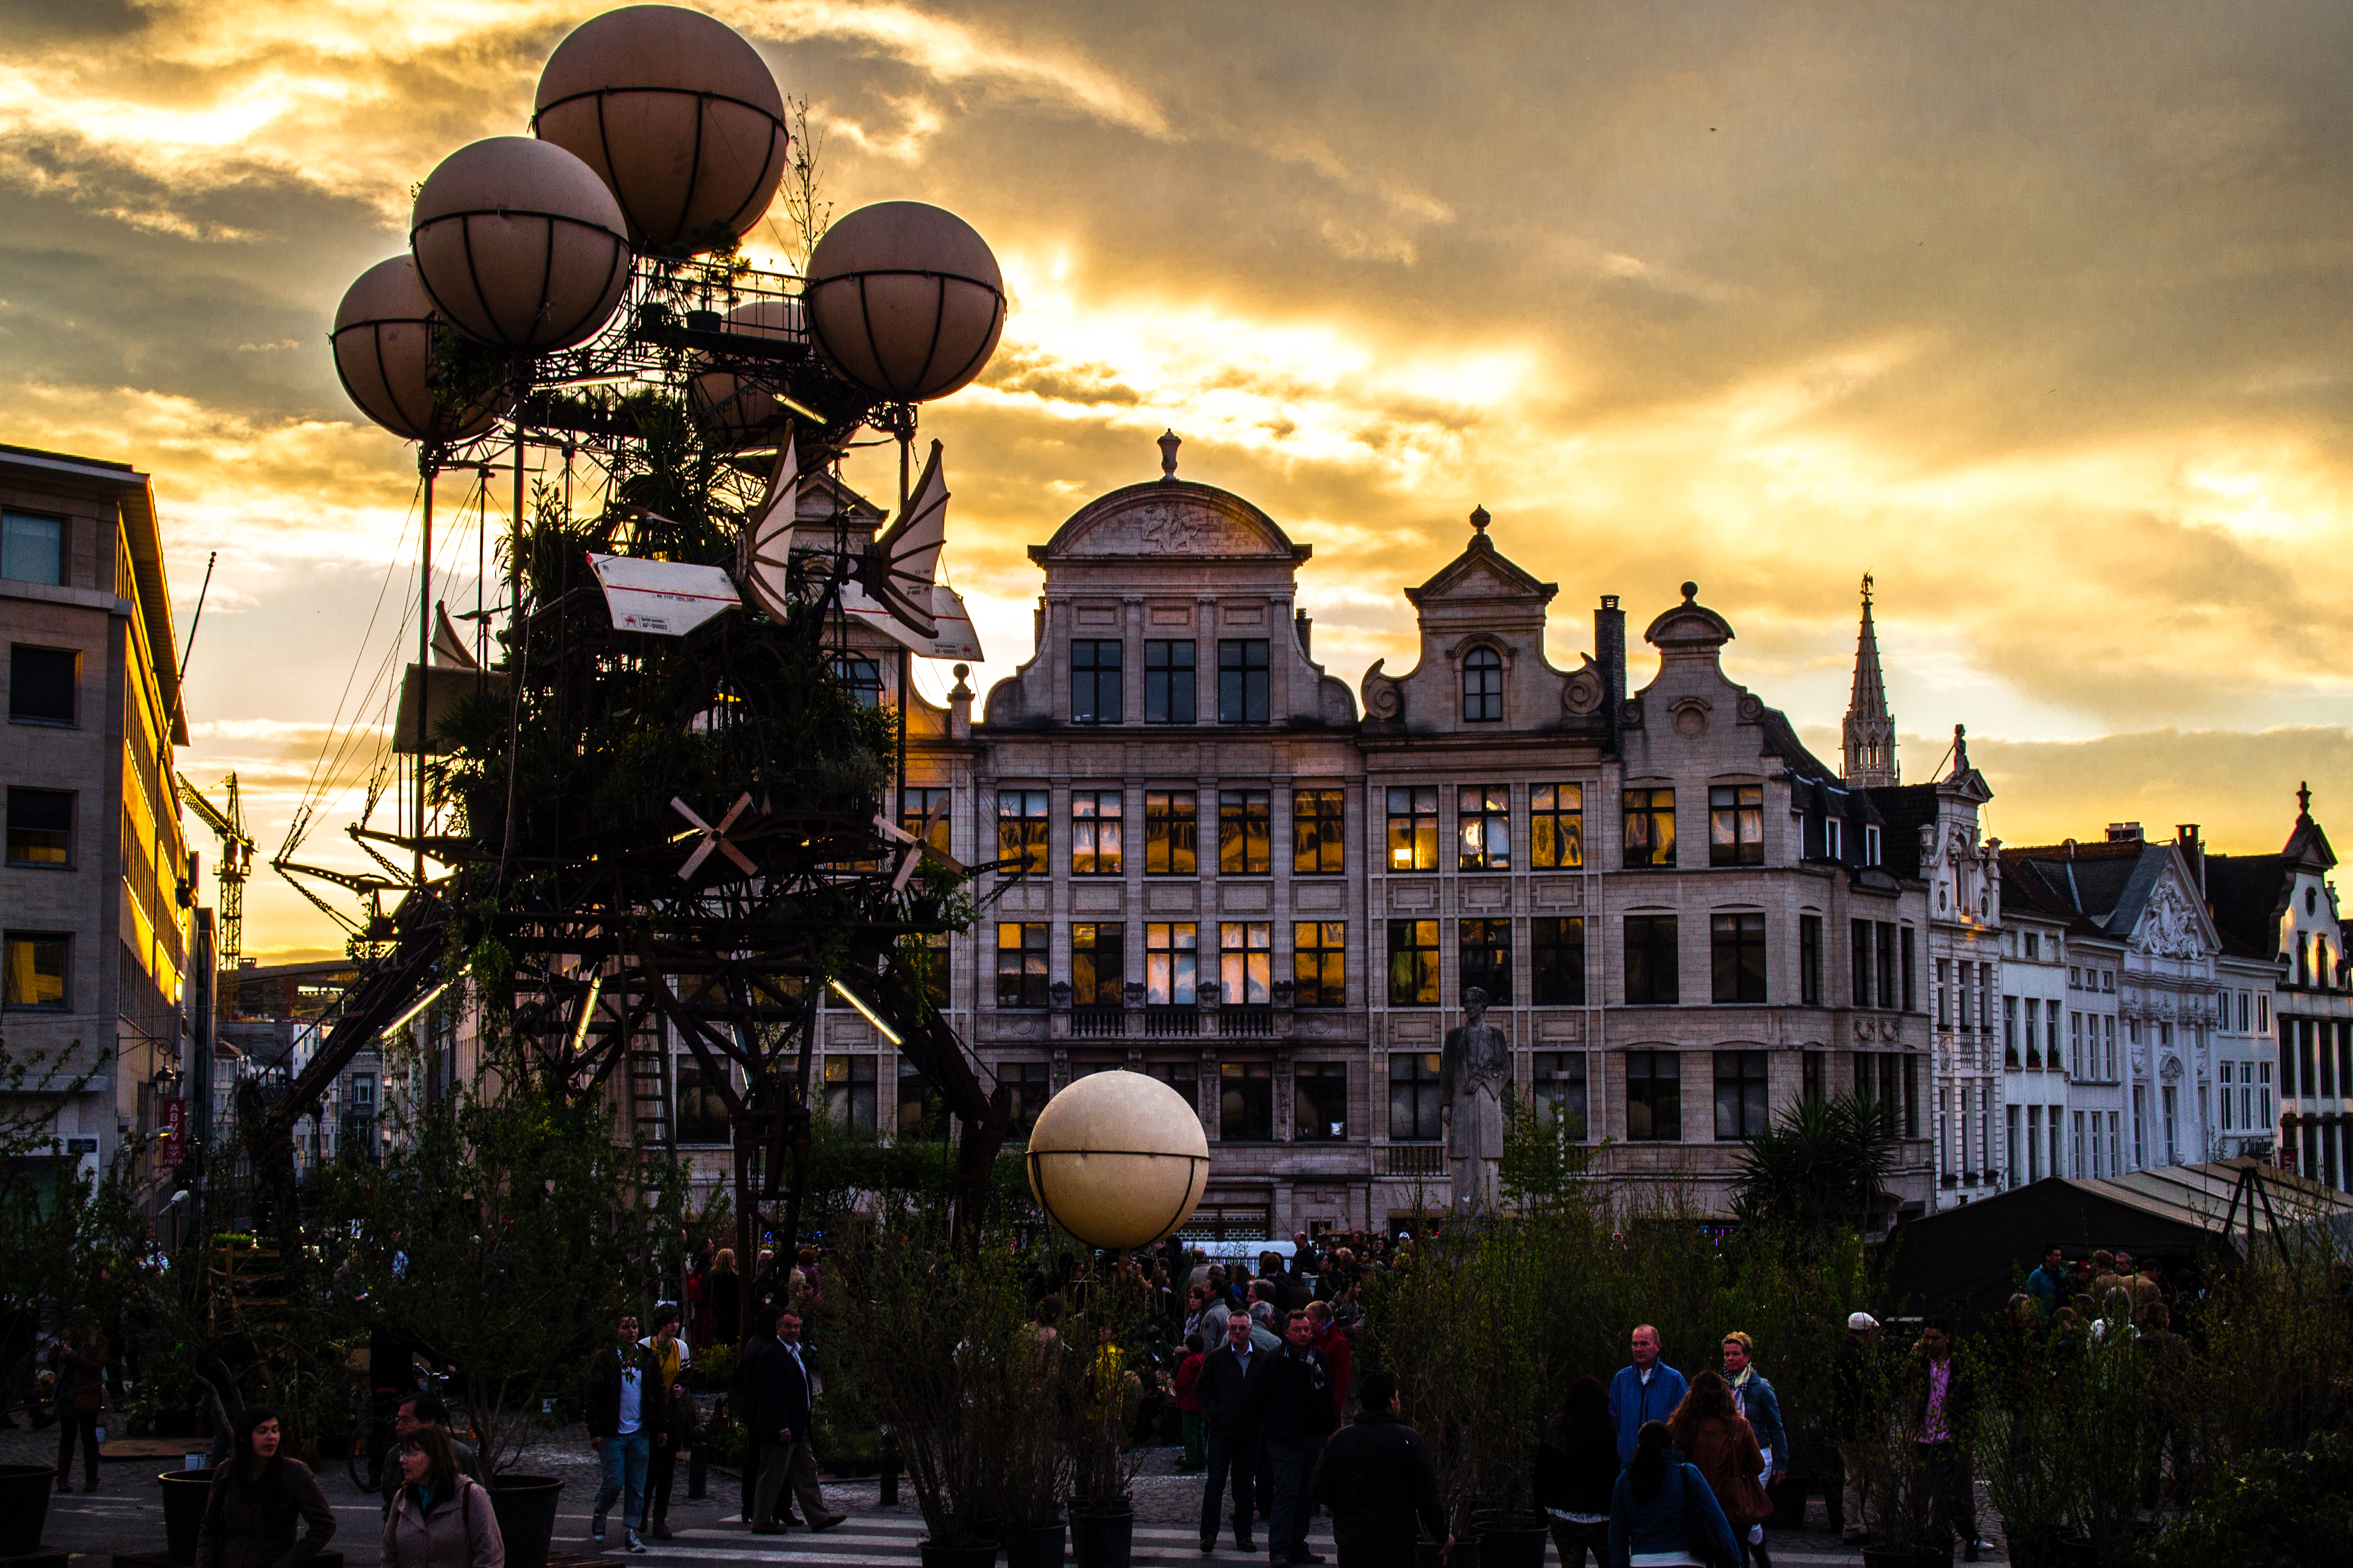
road, street, night, city, crowd, cityscape, downtown, evening, landmark, machine, lighting, brussels, bruxelles, fete, montdesarts, kunstberg, la, animation, compagnie, steampunk, aeronef, aeroflorale, iris, town square, metropolis, urban area, human settlement